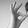
ASL letter: F